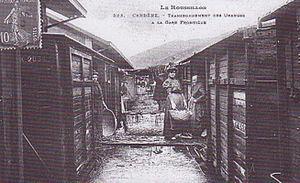
Transbordement des oranges à Cerbère au début du XXème siècle
Les transbordeuses de Cerbère, ou transbordeuses d'oranges, sont des femmes qui, à la fin du XIXᵉ siècle et au début du XXᵉ siècle, sont employées à transporter à bout de bras, dans des couffes, des marchandises depuis les trains venant d'Espagne vers des trains français en gare de Cerbère, dans le département français des Pyrénées-Orientales. Le plus souvent des agrumes.Ce travail est nécessaire du fait que les écartements des voies des chemins de fer français et espagnols sont différents, les trains espagnols chargés de fruits ne pouvant ainsi pas circuler en France. Les transbordeuses sont connues en particulier pour avoir organisé la première grève entièrement féminine en France.